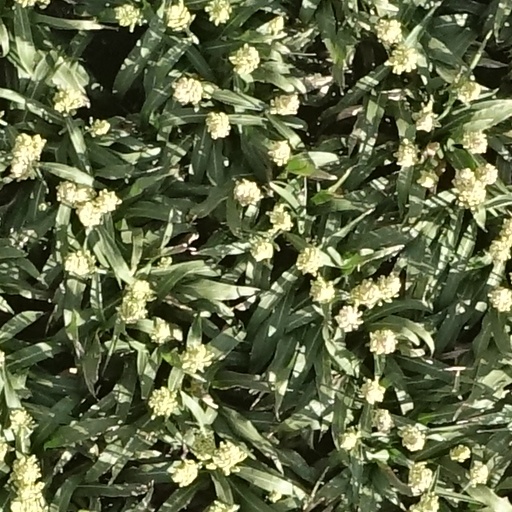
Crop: sorghum